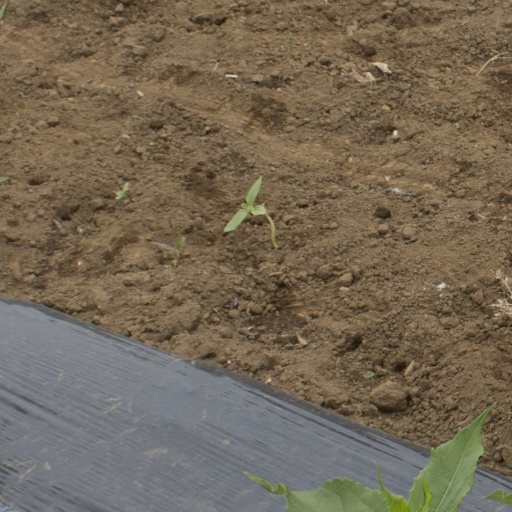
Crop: Jerusalem artichoke